Port of Hull

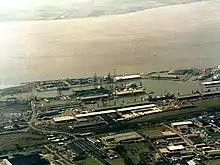
Aerial view of King George and Queen Elizabeth docks (1995)

As part of the development, the Dead Bod graffiti, painted by Captain Len (Pongo) Rood in the 1960s on one of the West Wharf buildings, which had become a landmark to Humber shipping, was removed and saved for posterity.